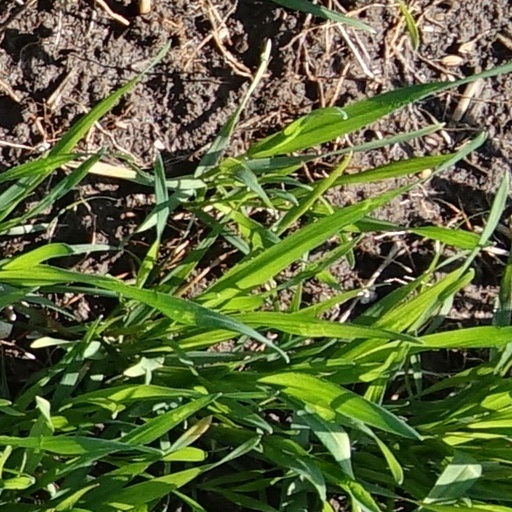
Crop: wheat